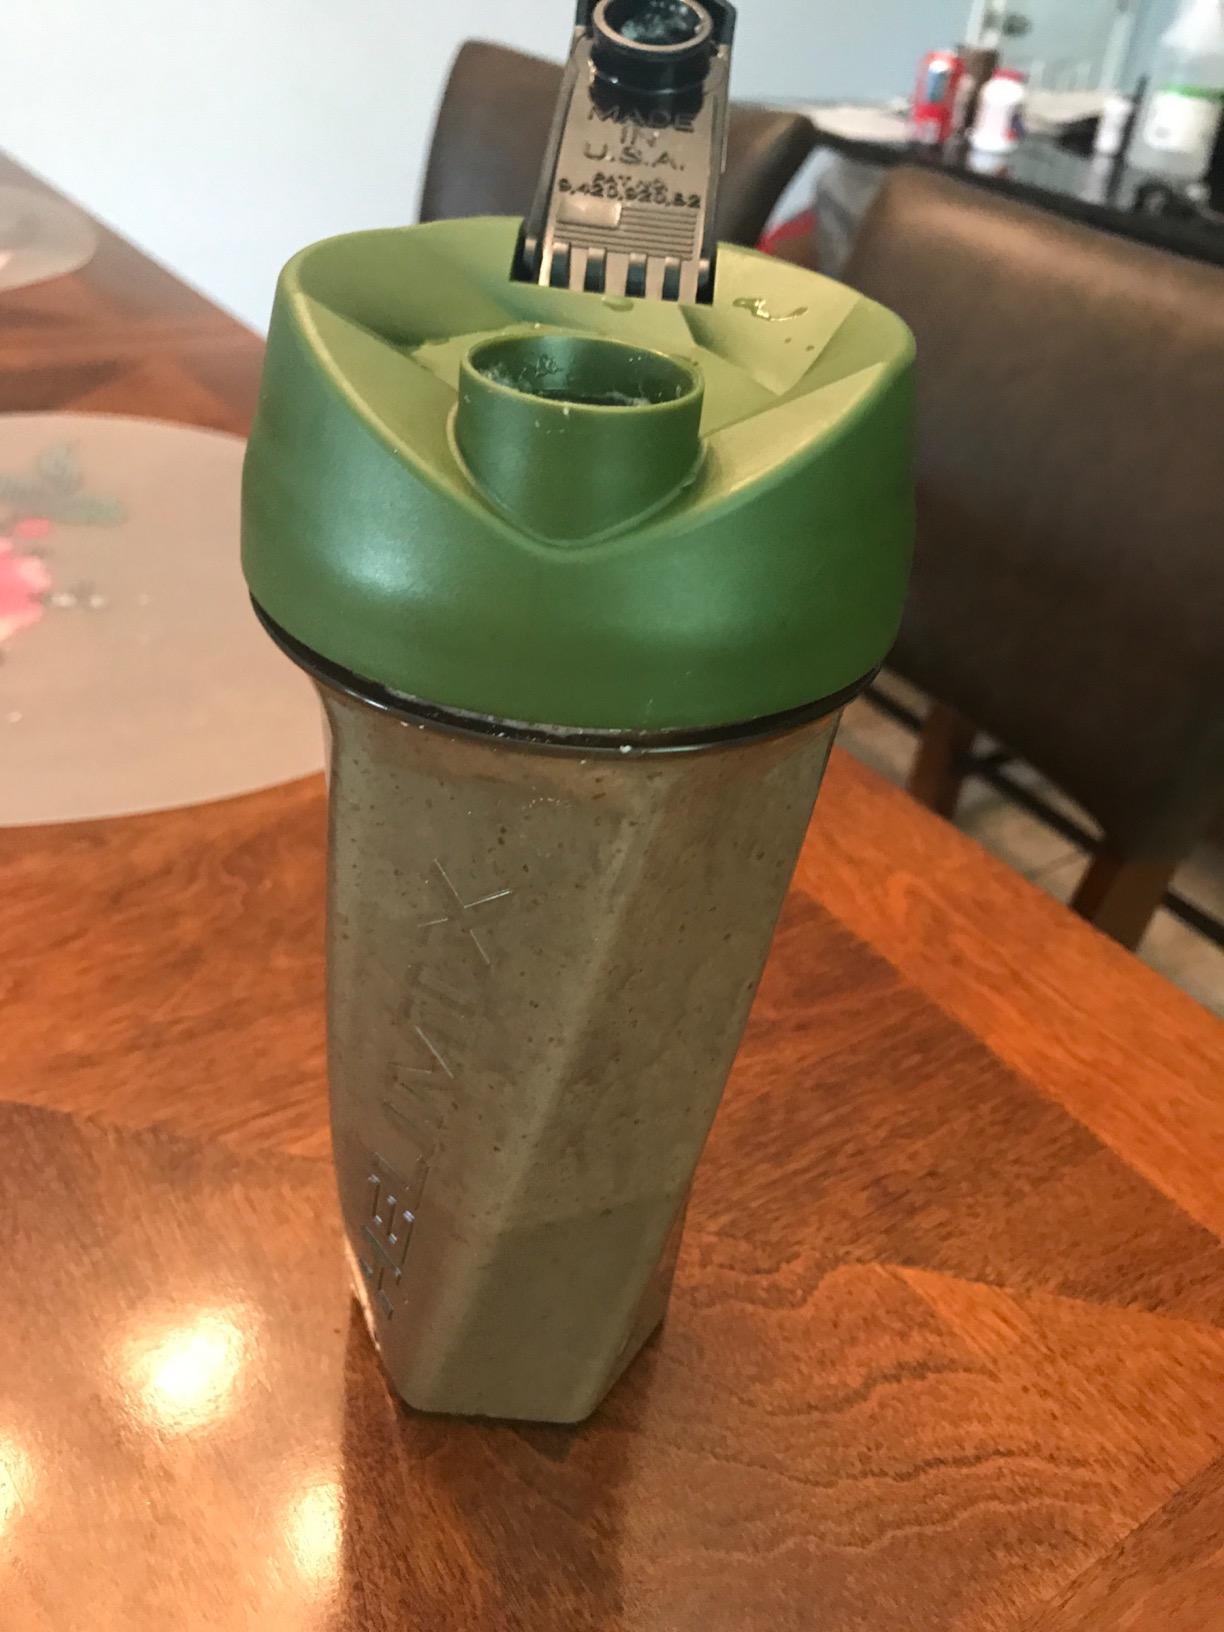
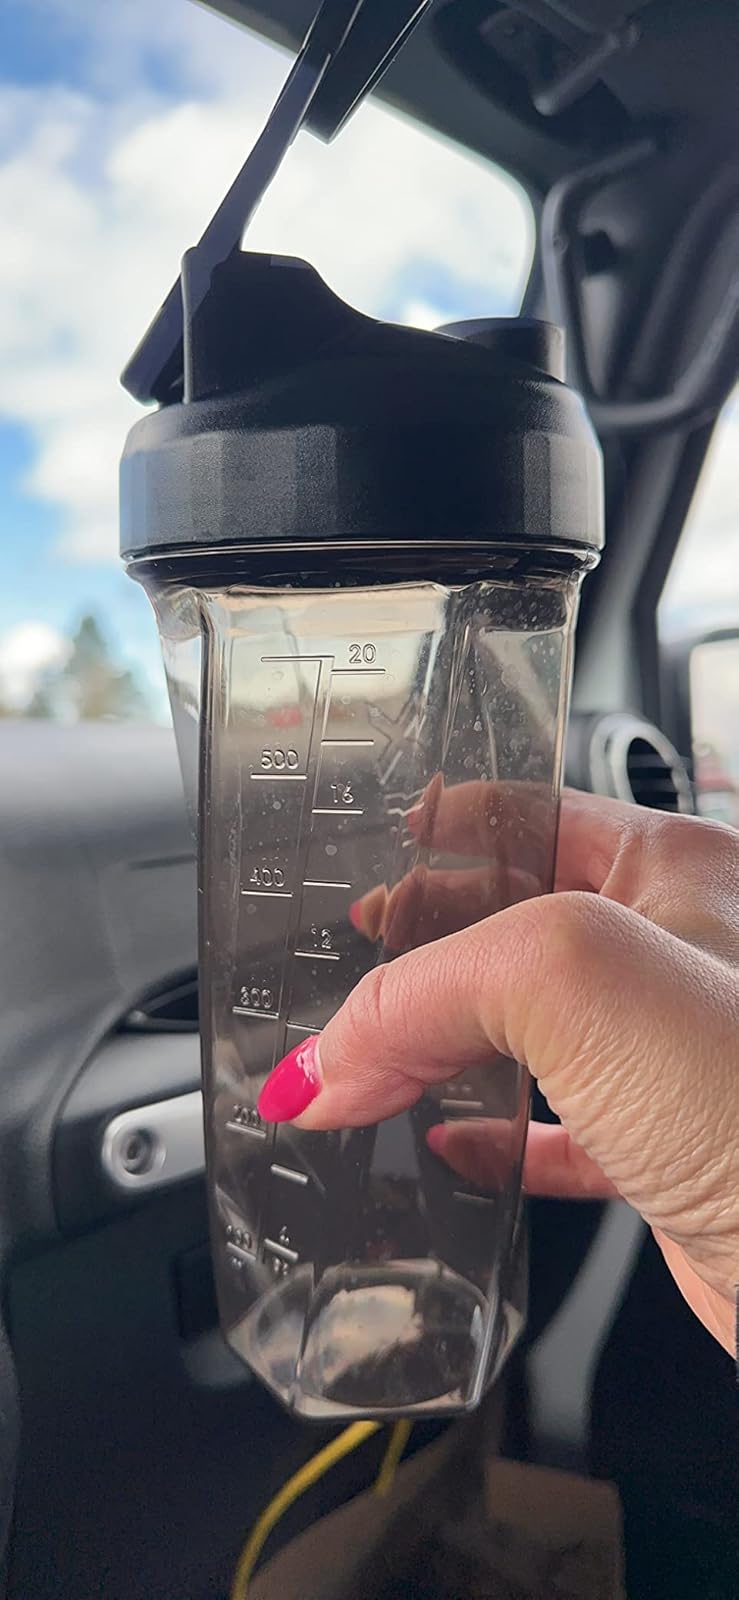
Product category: items_blender
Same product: no